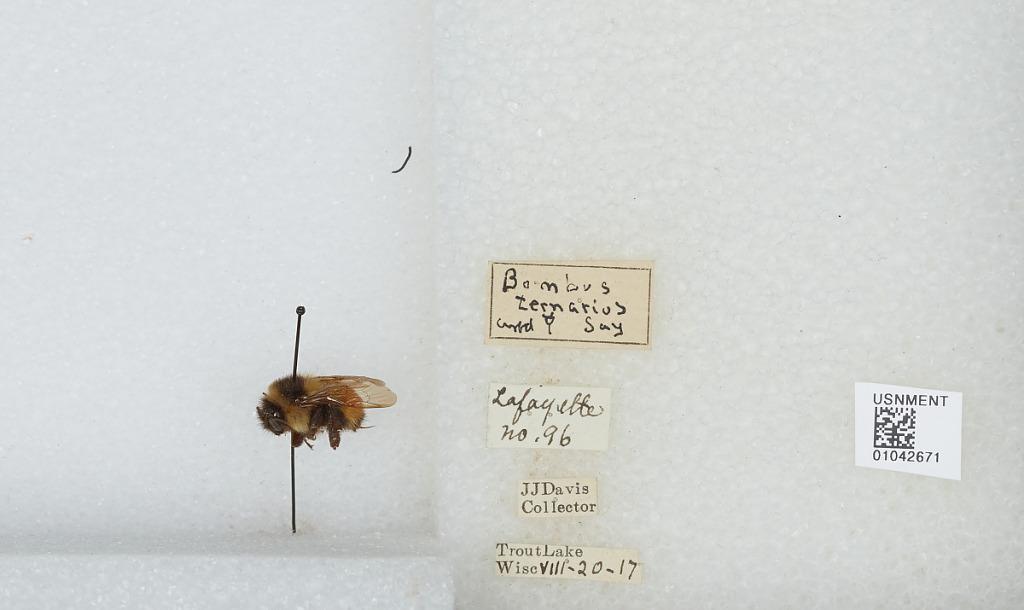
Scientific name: Bombus sp.
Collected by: J. Davis
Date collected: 1917-8-20
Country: United States
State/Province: Wisconsin
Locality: Trout Lake